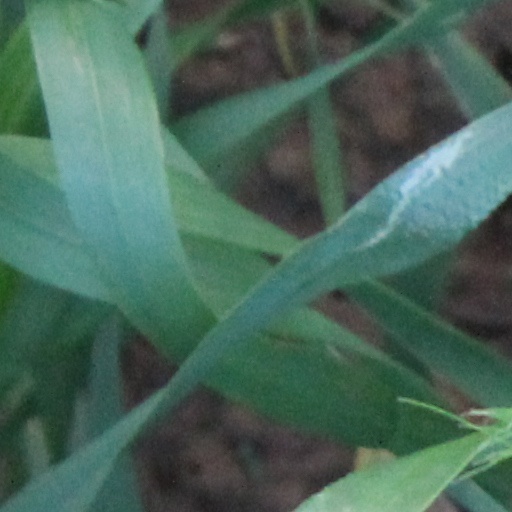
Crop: wheat